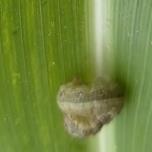
Crop: Maize
Condition: spodoptera-frugiperda-p